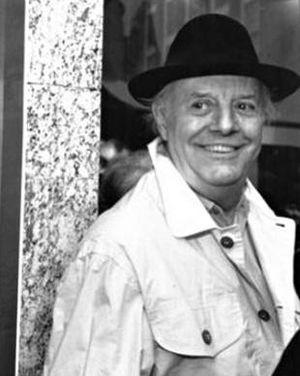
Dario Fo, né le 24 mars 1926 à Sangiano près de Varèse en Lombardie et mort le 13 octobre 2016 à Milan, est un écrivain italien, dramaturge, metteur en scène et acteur, ce qui en fait un « homme de théâtre complet ».